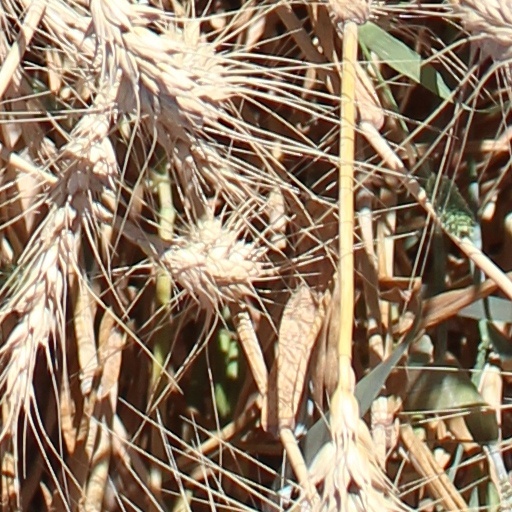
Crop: wheat